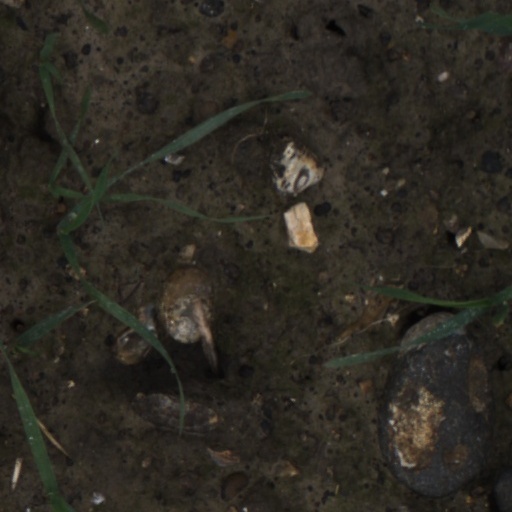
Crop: wheat